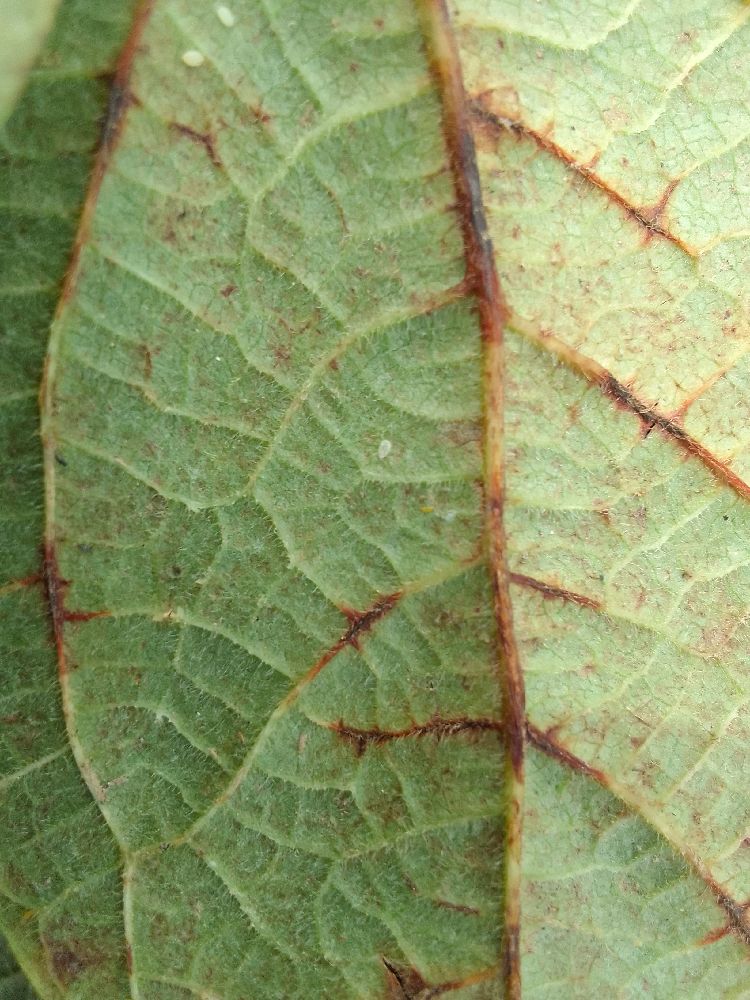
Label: anthracnose